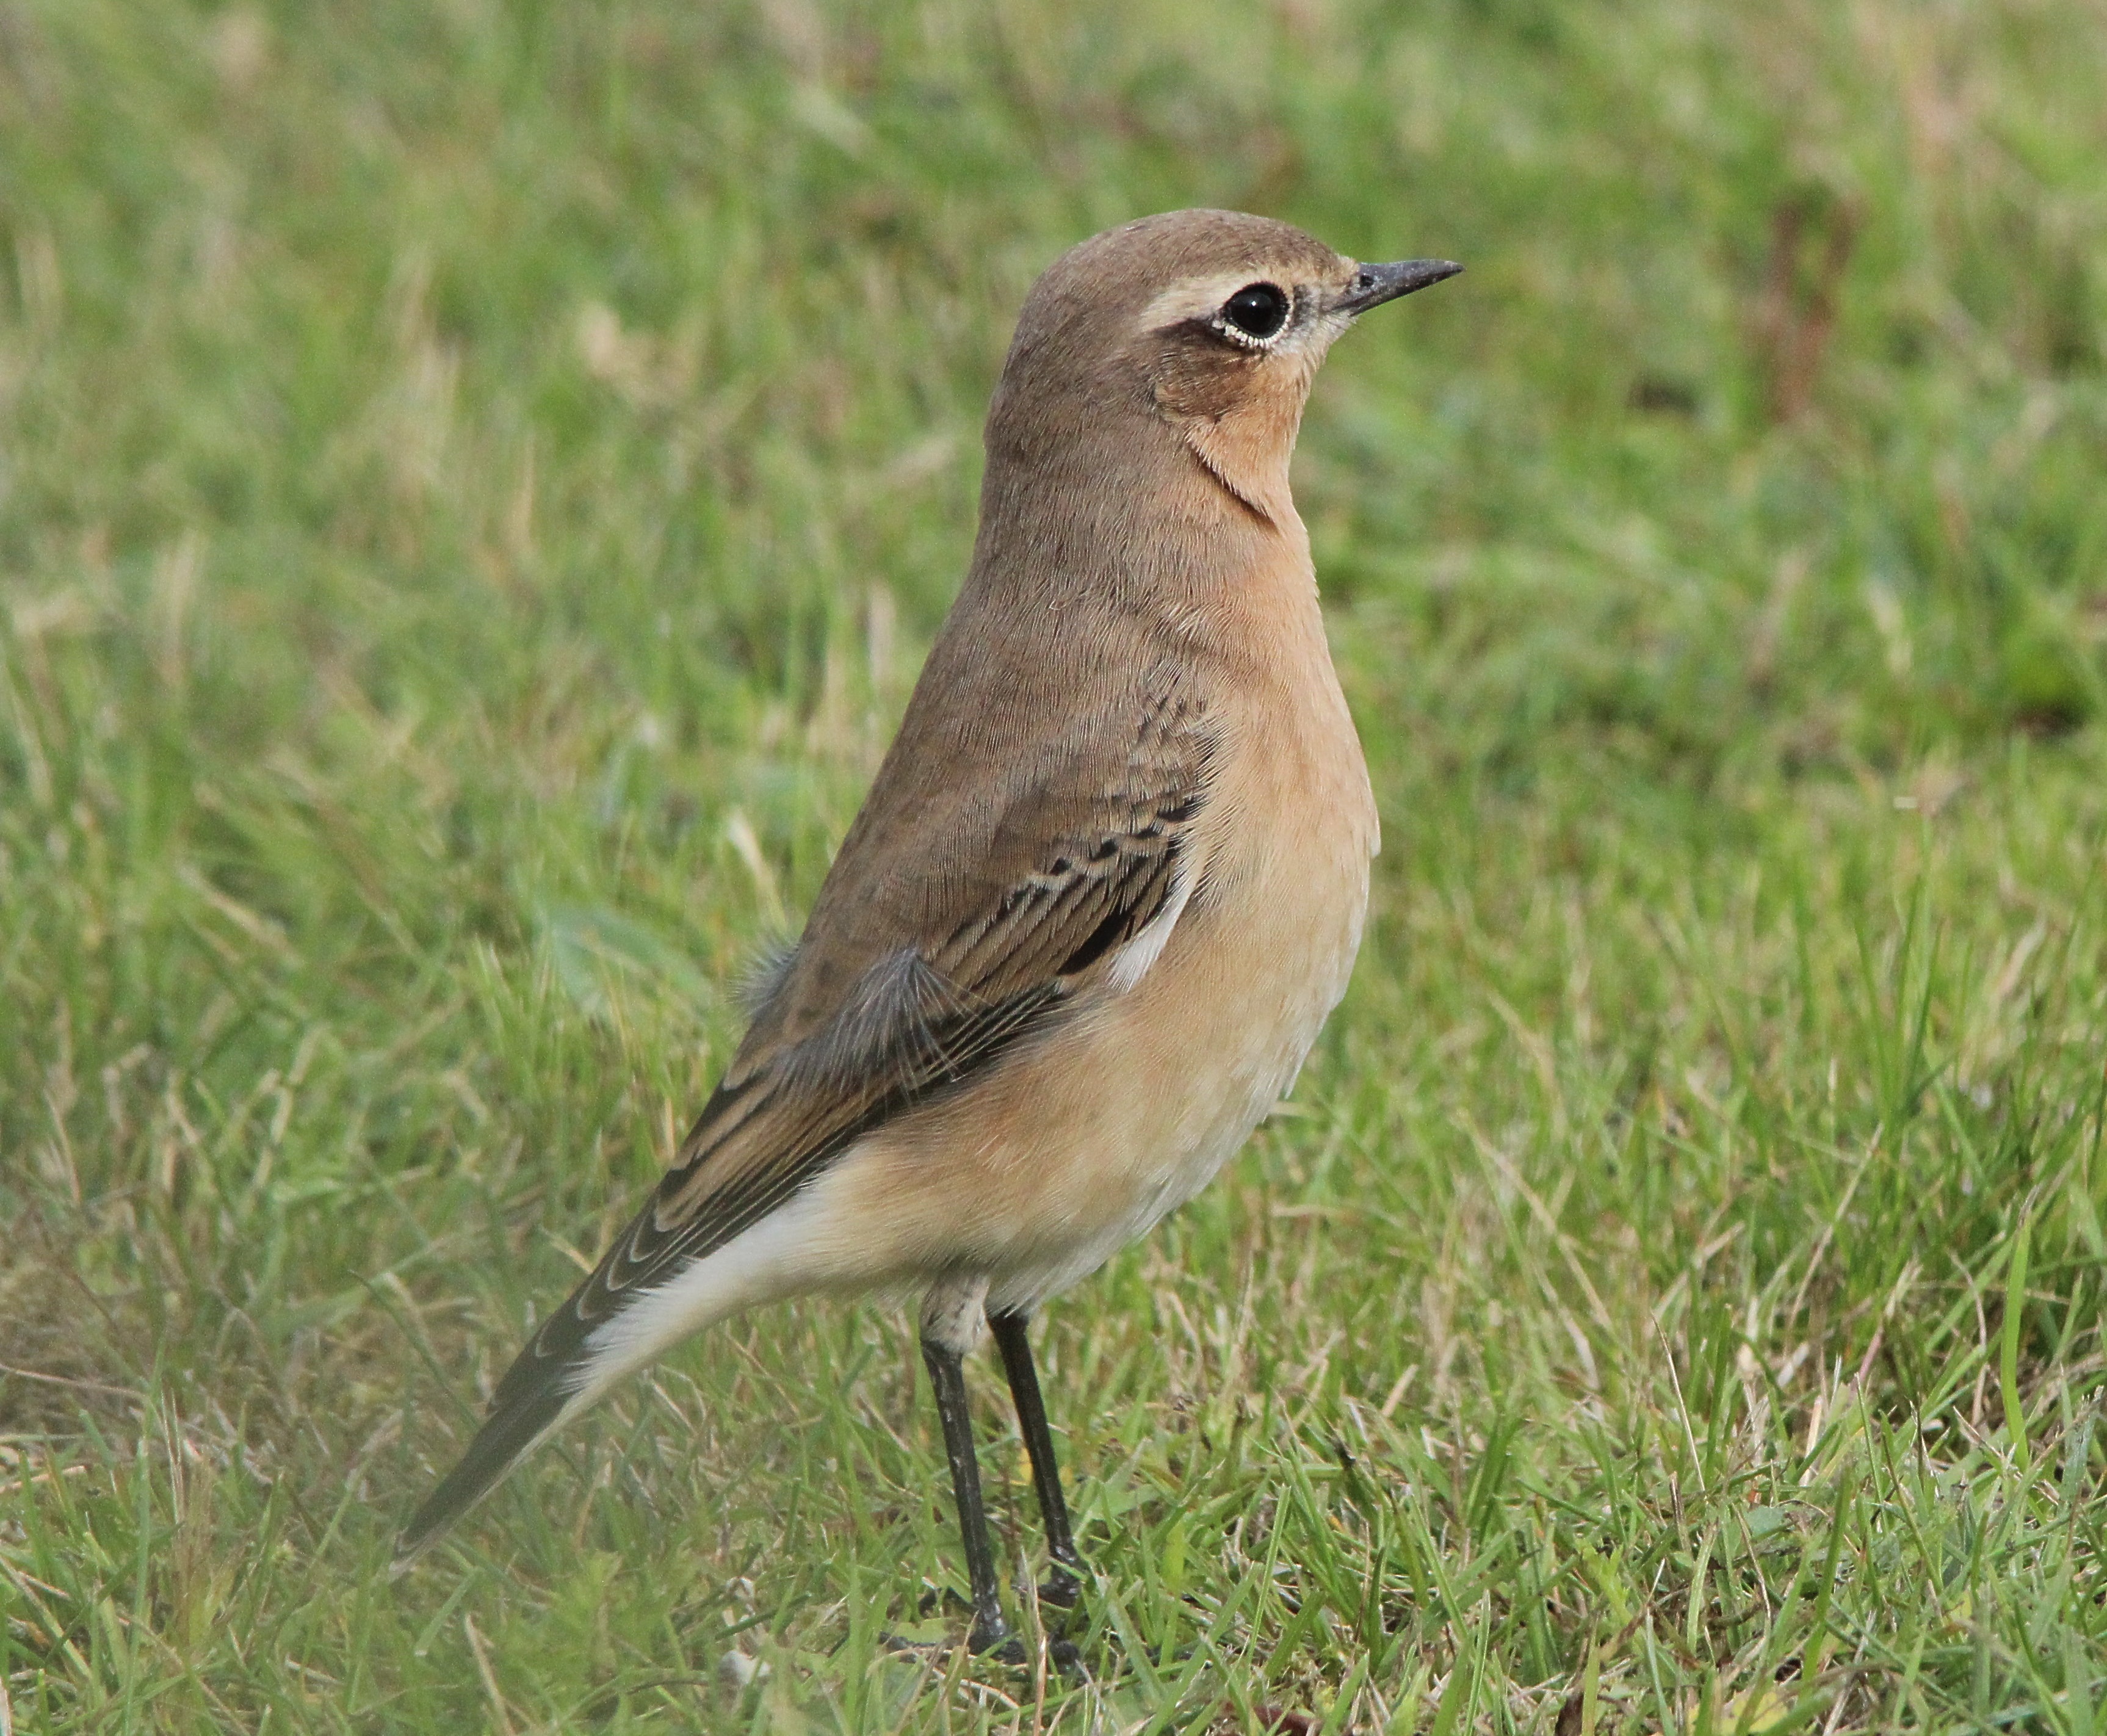
bird, wildlife, beak, robin, fauna, songbird, birds, vertebrate, pretty, species, muscicapidae, wheatear, lark, old world flycatcher, perching bird, emberizidae, cinclidae, nightingale, ortolan bunting, perching birds, oenanthe